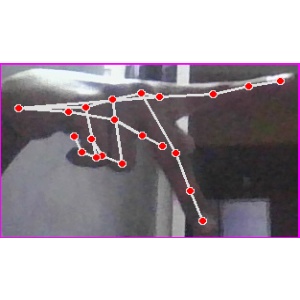
अक्षर: प